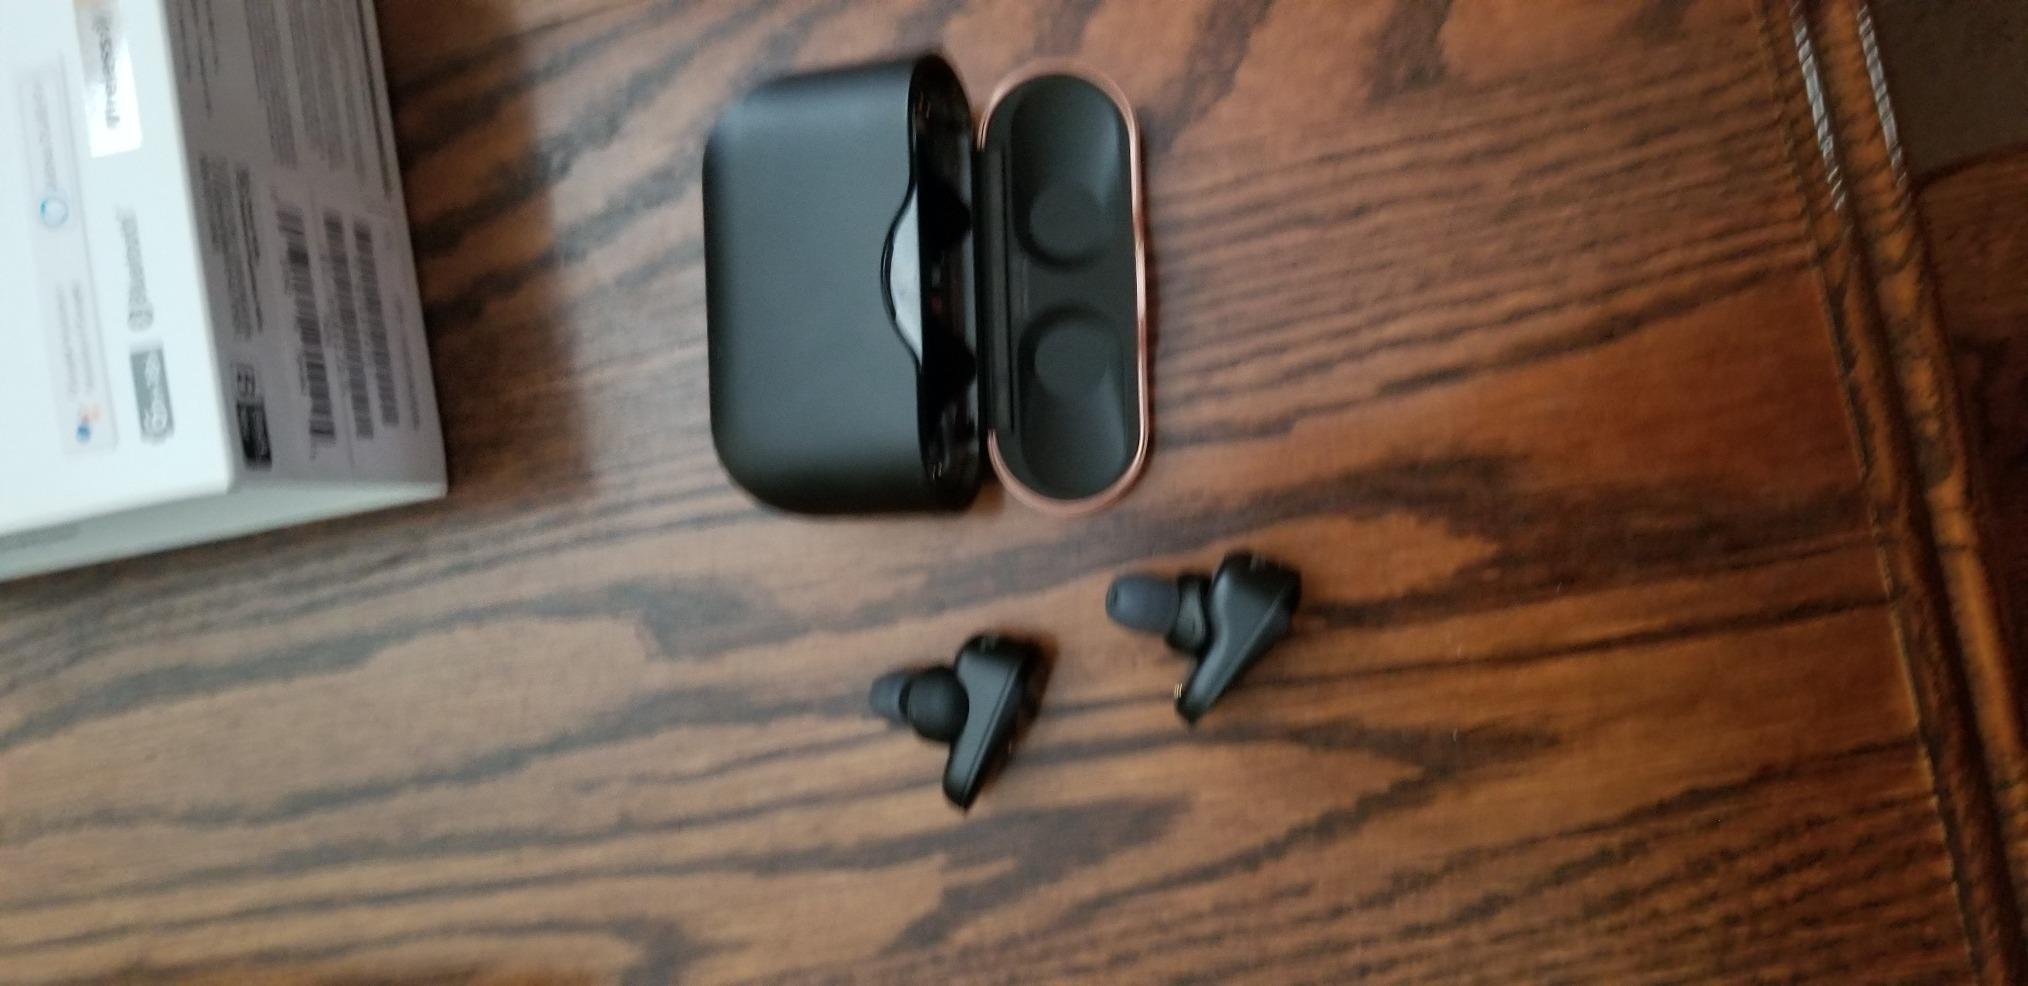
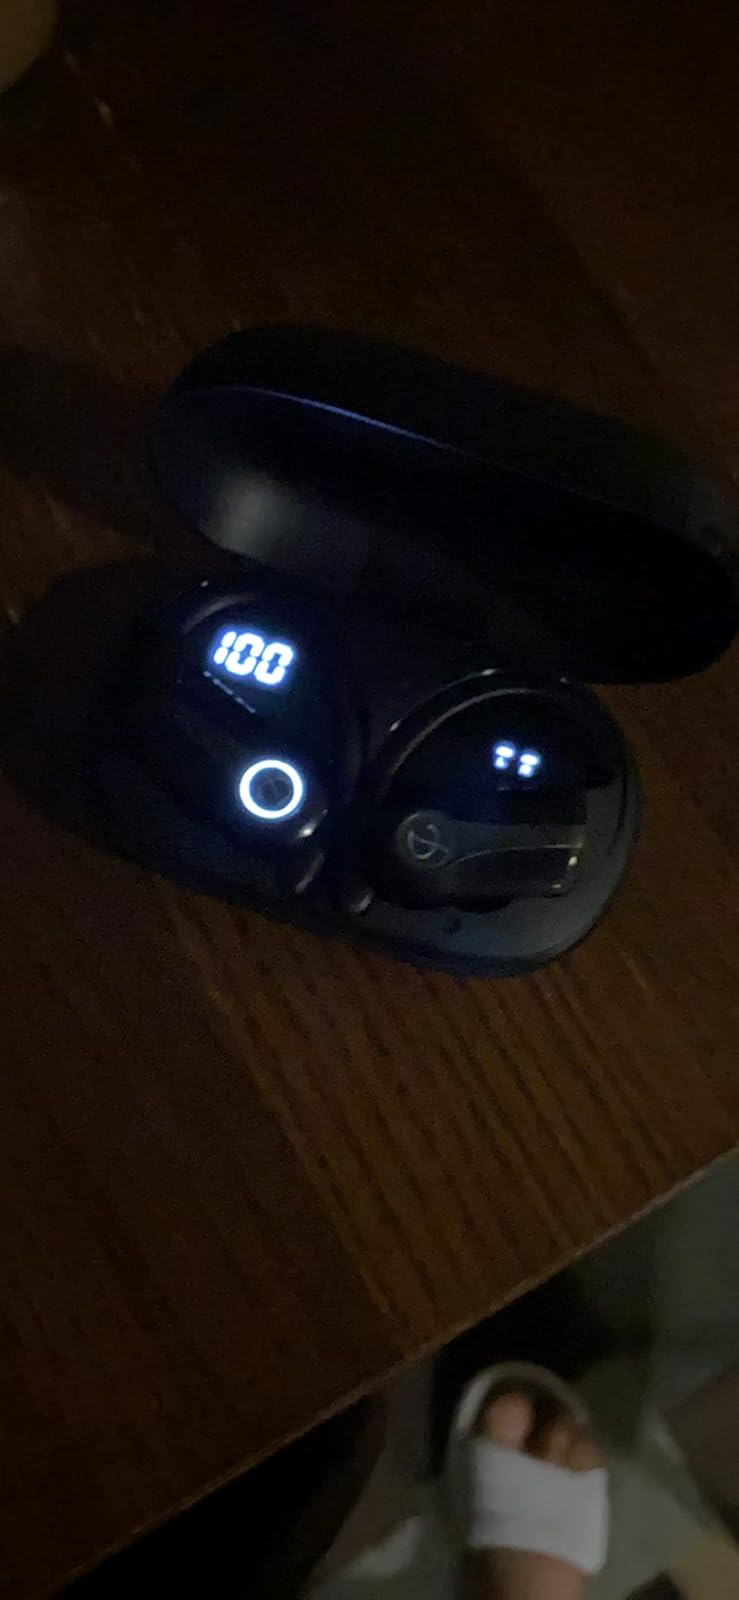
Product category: earbuds
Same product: no